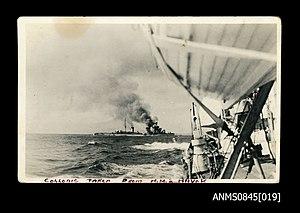
Le HMS Havock est un destroyer de classe H construit pour la Royal Navy à la fin des années 1930.